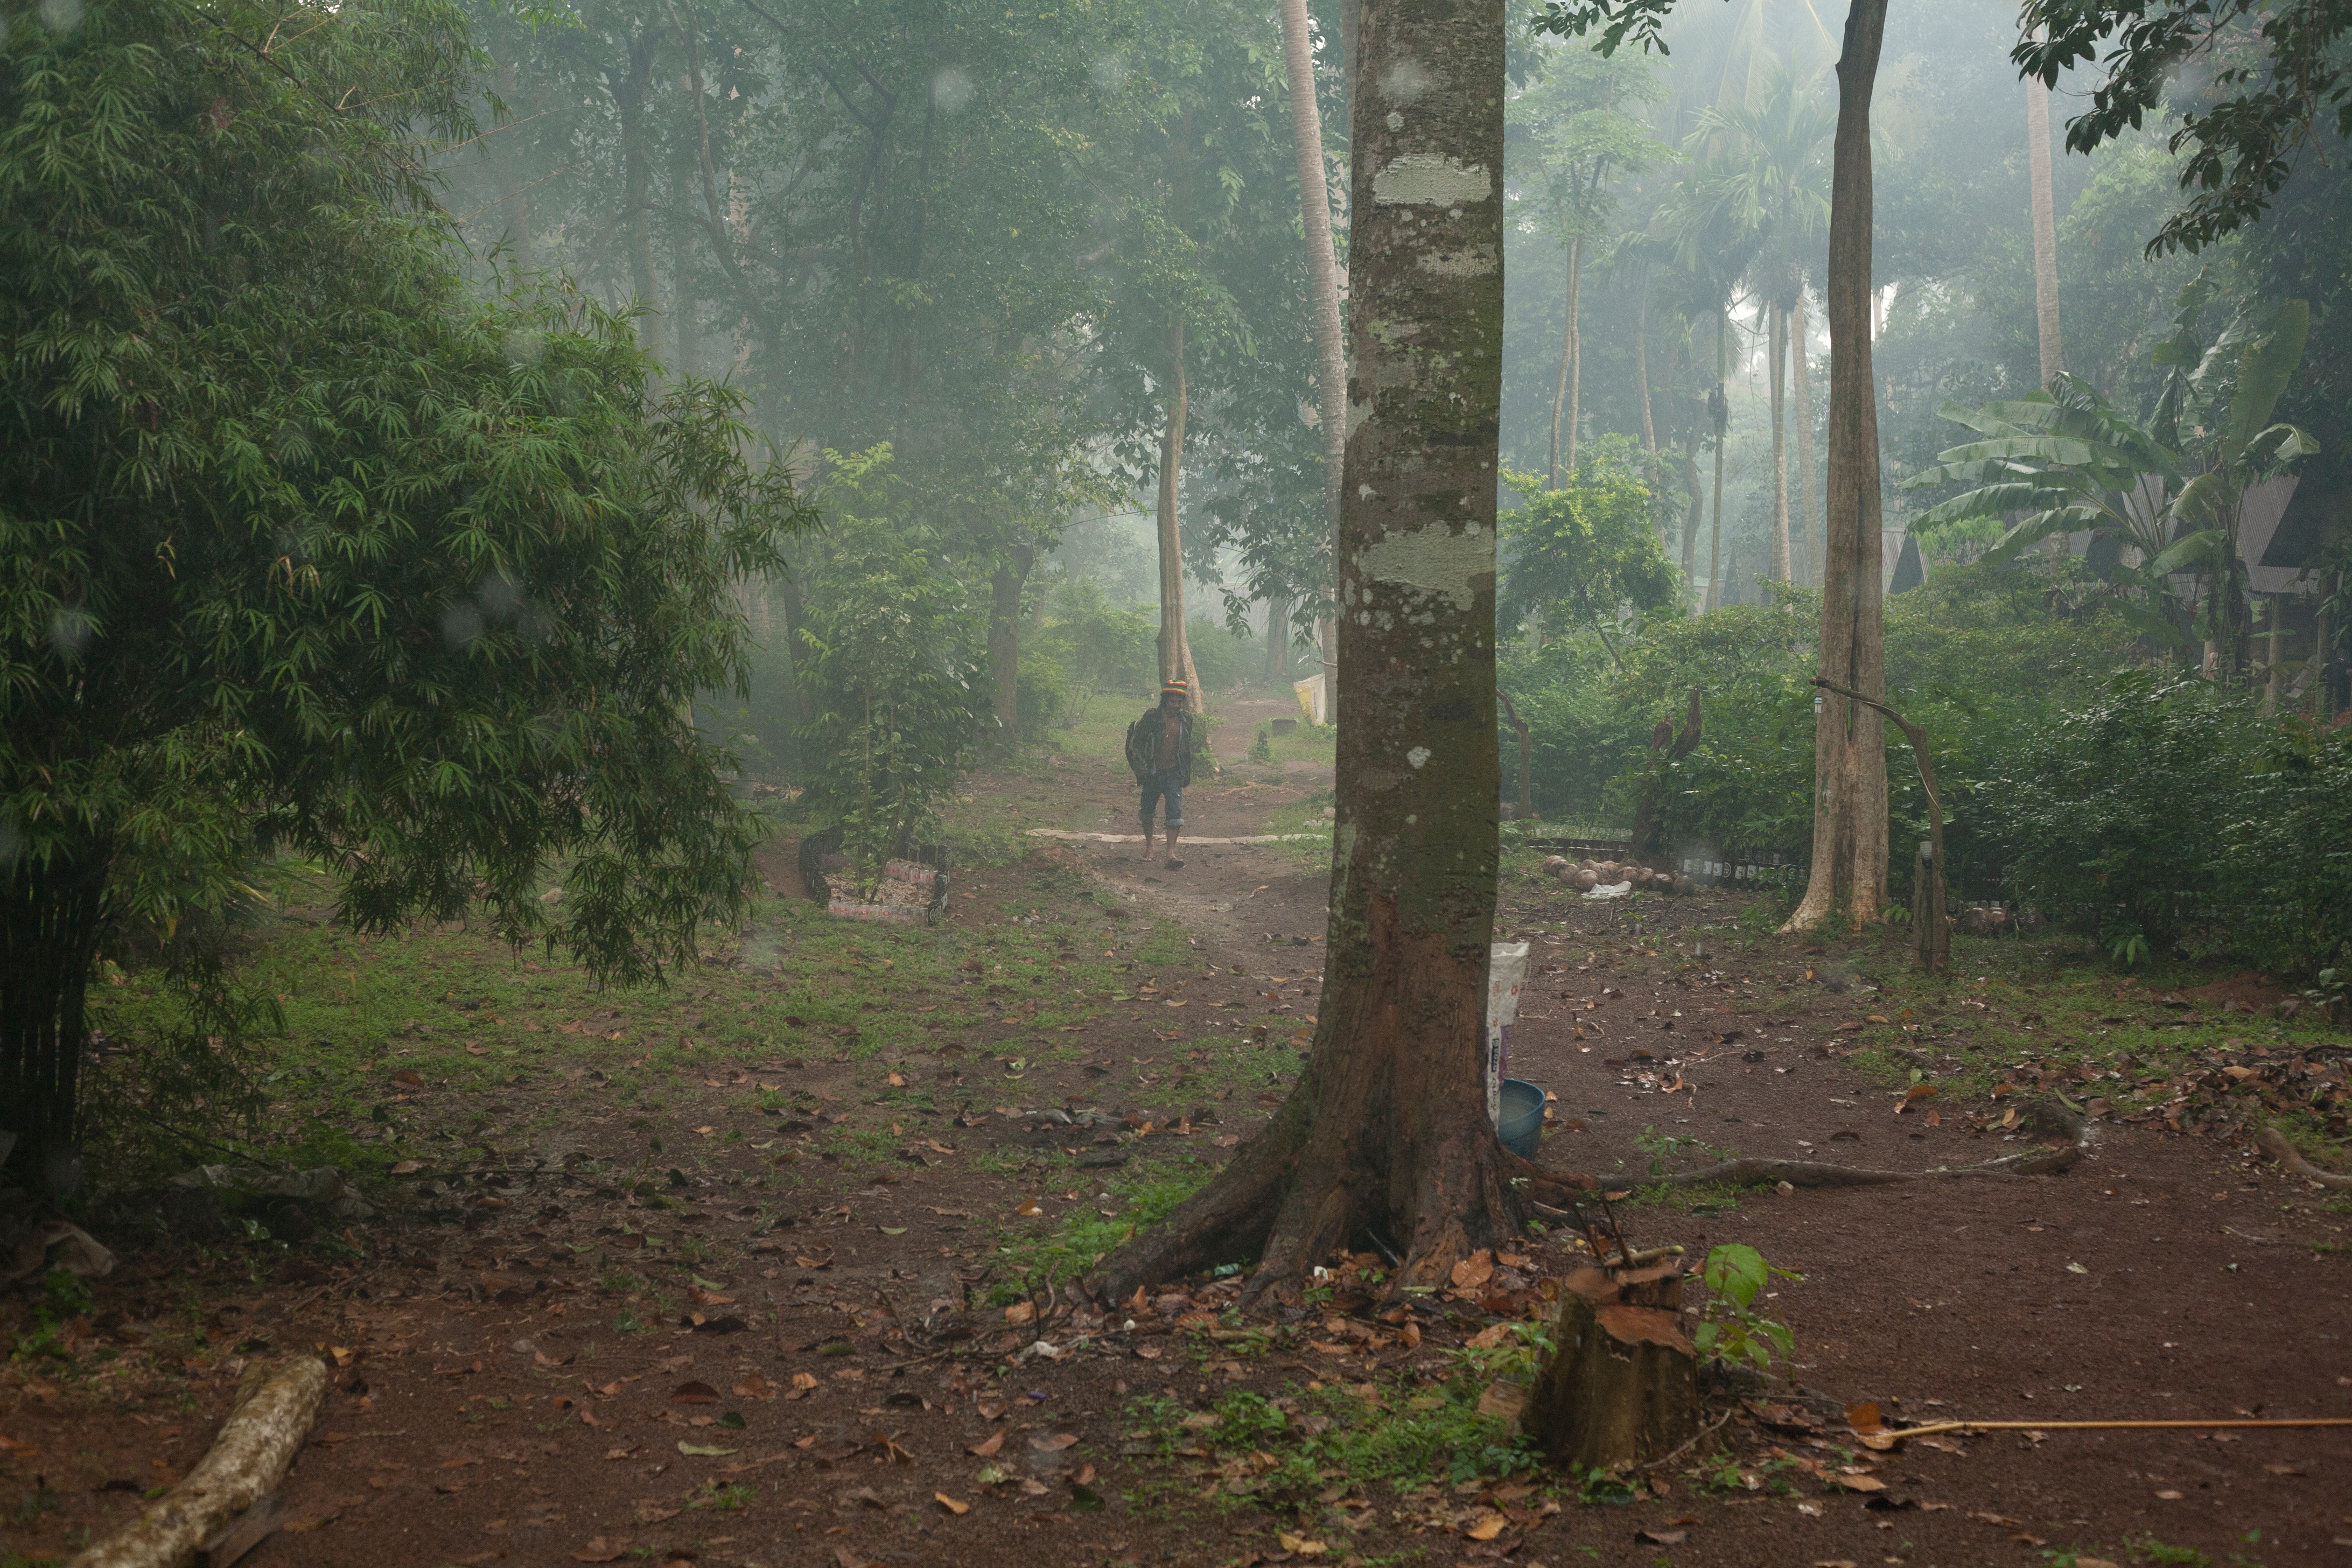
tree, forest, wilderness, mist, sunlight, morning, jungle, soil, rainforest, wetland, plantation, woodland, habitat, ecosystem, rural area, old growth forest, natural environment, geographical feature, atmospheric phenomenon, woody plant